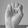
ASL letter: E